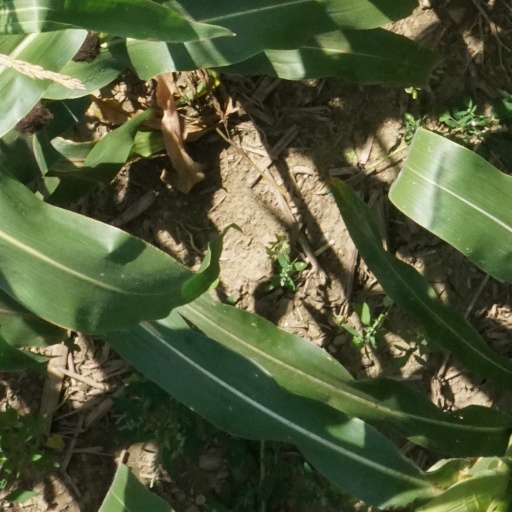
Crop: maize; corn